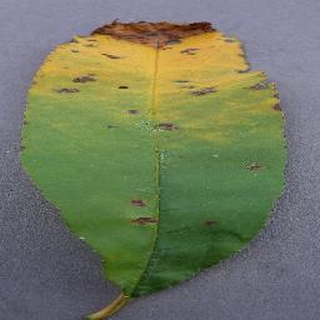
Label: peach_bacterial_spot